Center for Telematics

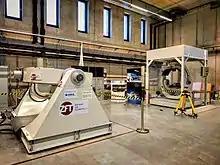
3D motion simulators for attitude determination and control

For applied research and performance testing, in cooperation with the academia, there is an infrastructure consisting of a 3-meter satellite tracking antenna, the robot hall, the connected field testing ground, a high precision positioning measurement environment, industrial robotic arms, numerous mobile robots, highly accurate powerful motion simulators and a control console for remote control and remote maintenance tasks. So the center is also the ground station of the experimental satellites of the University of Würzburg.